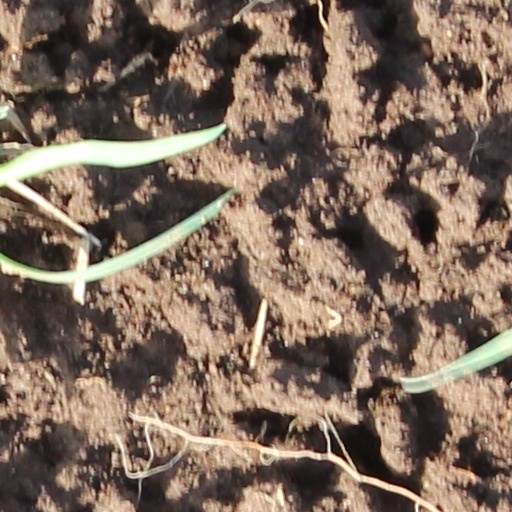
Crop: wheat